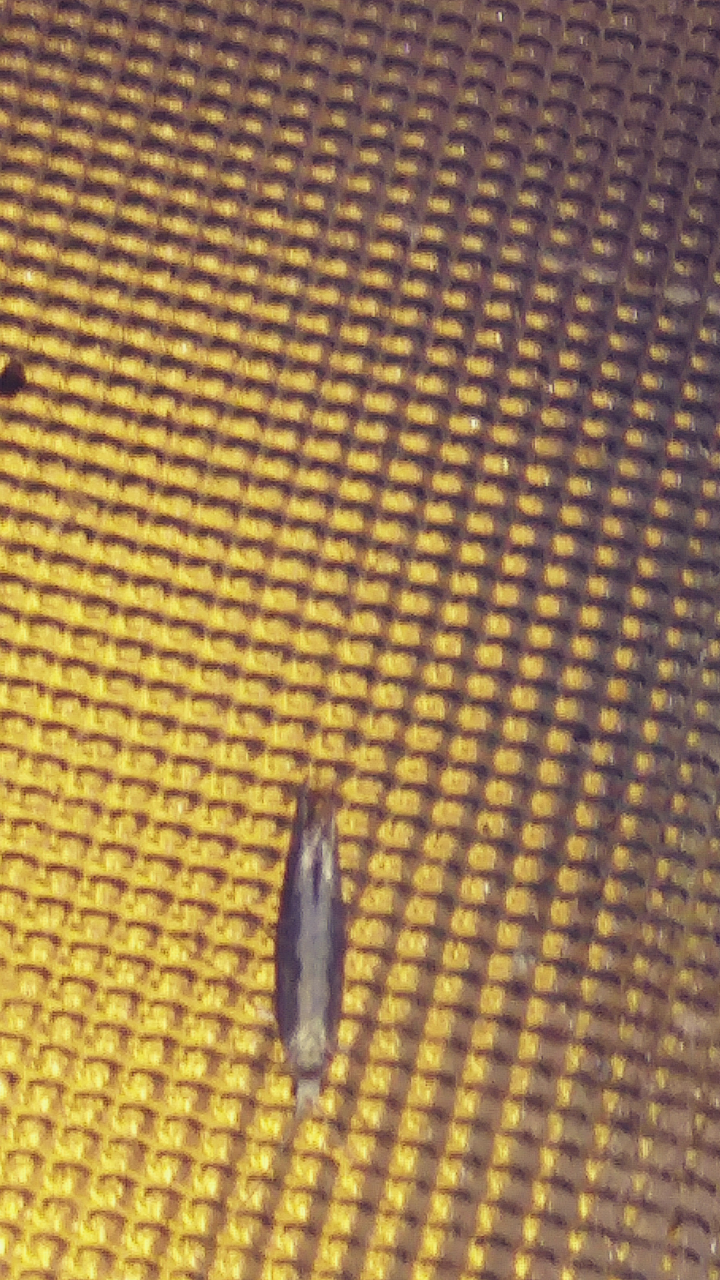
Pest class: diamondback_moth